JFK Reloaded

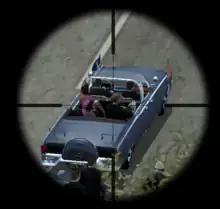
The player aiming at John F. Kennedy through their scope

"JFK Reloaded" is a first-person shooter. It recreates the assassination of John F. Kennedy, the 35th president of the United States, as it occurred on November 22, 1963, according to the report of the Warren Commission. The player controls Lee Harvey Oswald from the sixth-floor window of the Texas School Book Depository in Dallas. As Kennedy's motorcade passes by on Dealey Plaza, the player has to take three shots at the president with their sniper rifle. They gain points based on how closely these shots match the Warren Commission's report: The first has to miss the car, the second hit Kennedy in the neck and John Connally (the governor of Texas) in the chest, and the third fatally wound Kennedy in the head. The perfect score is 1,000. While the game does not halt the player from pursuing alternative scenarios, the score is deducted from when the player deviates from the event, such as by hitting Jacqueline Kennedy, the first lady.